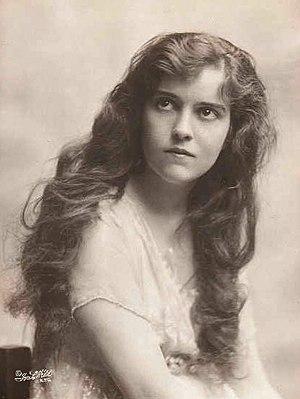
Madge Kennedy, née à Chicago, Illinois, le 19 avril 1891, et morte à Woodland Hills le 9 juin 1987, est une actrice américaine.